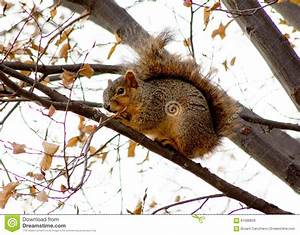
Label: scoiattolo